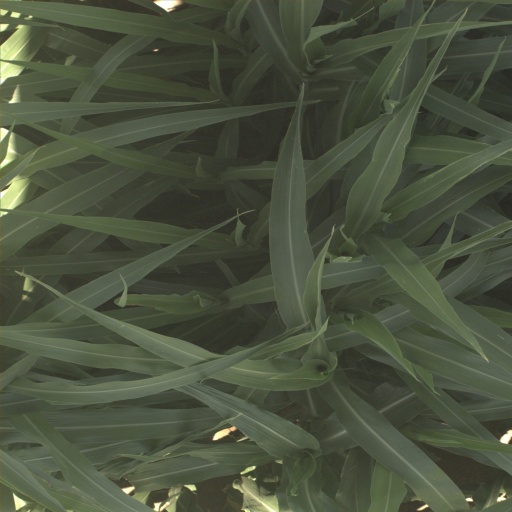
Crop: sorghum